Blue Elephant Theatre

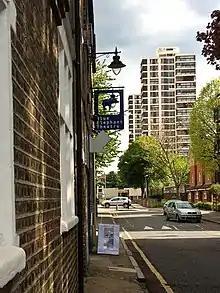
Blue Elephant Theatre

The Blue Elephant Theatre is a 50-seat fringe theatre situated in the borough of Southwark in London. It was established in 1999 by Antonio Ribeiro.